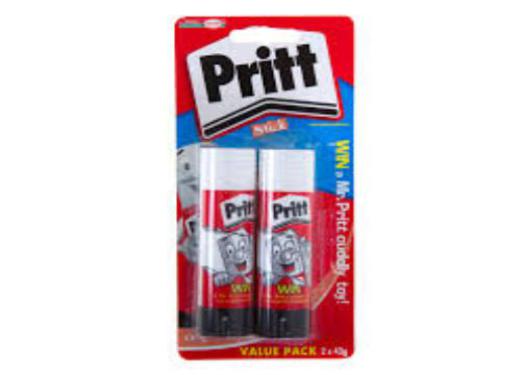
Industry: Necessities